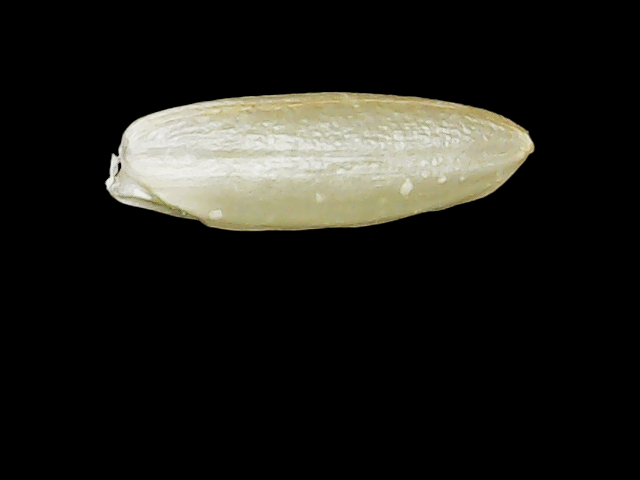
Rice variety: Binadhan12